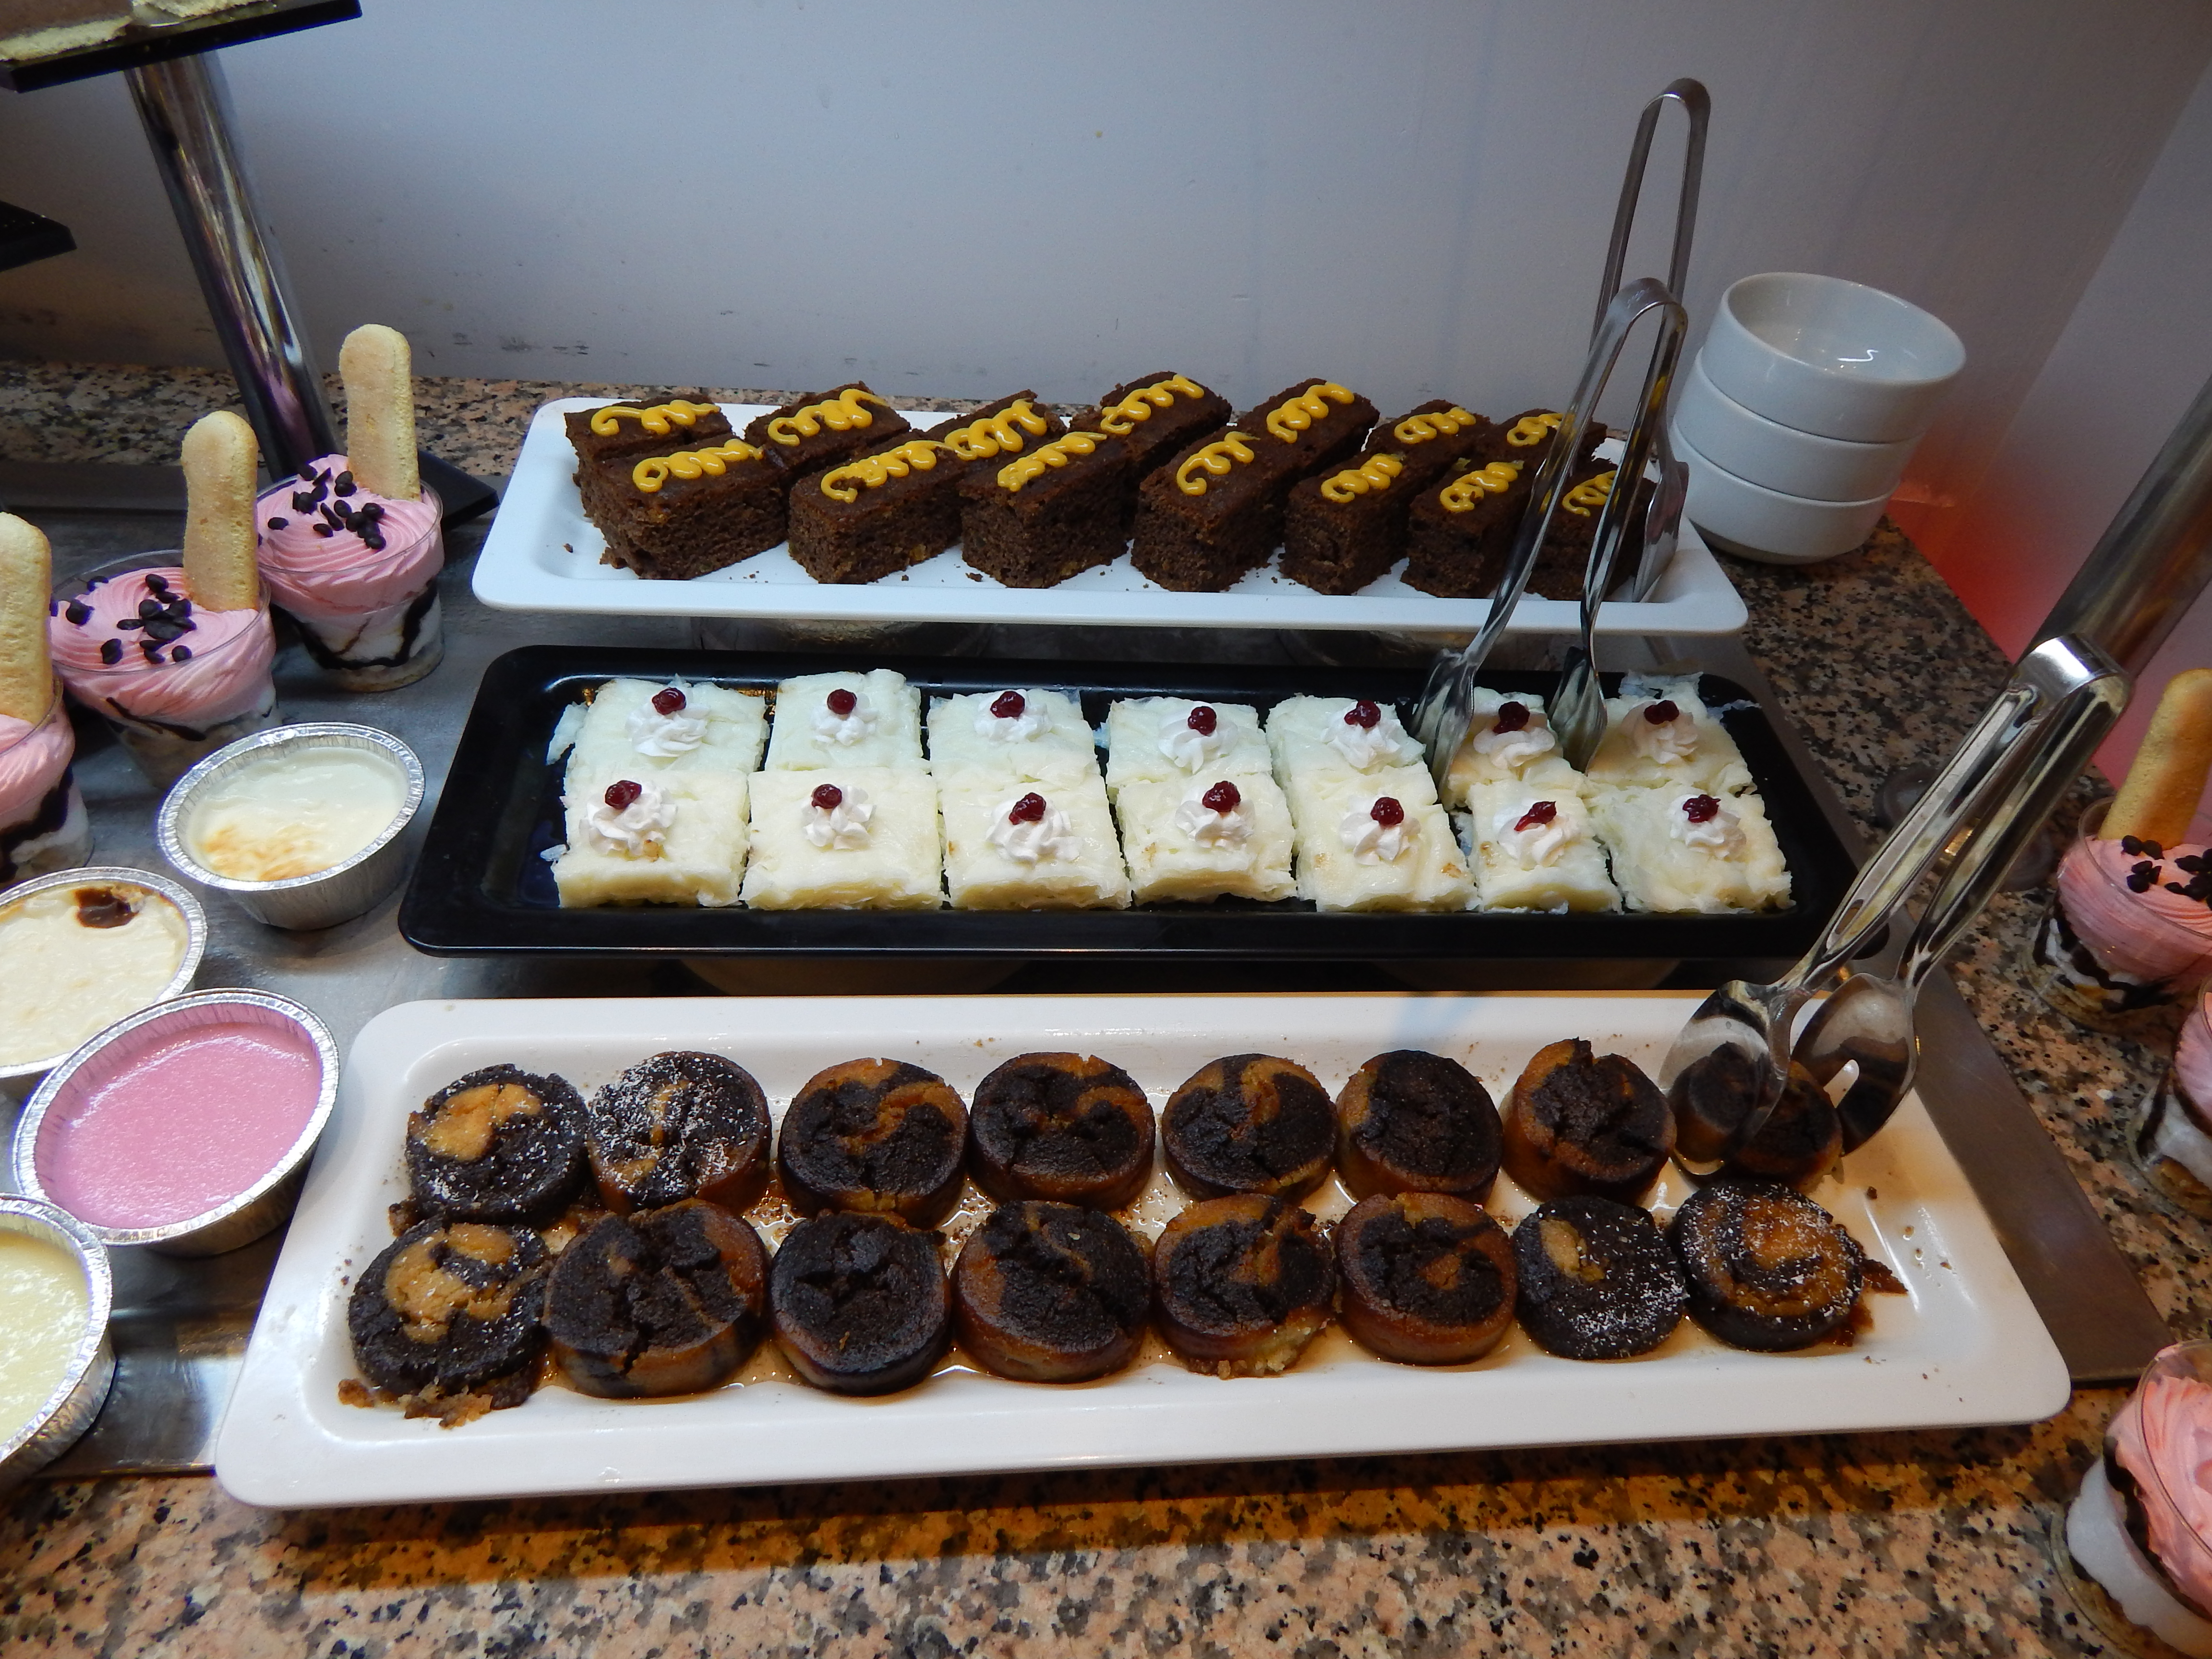
cuisine, food, breakfast, pizza, restaurant, traditional, delicious, sweet, cheese, background, beautiful, white, eat, dinner, plate, lunch, healthy, hot, table, dessert, baking, finger food, petit four, patisserie, dish, baked goods, pastry